The Energy and Resources Institute

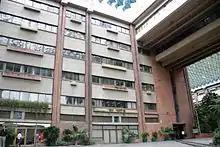
TERI Headquarters at the India Habitat Centre (IHC), Lodi Road, New Delhi

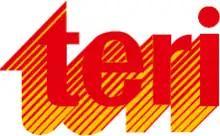
The Energy and Resources Institute logo.png

The Energy and Resources Institute (TERI) is a research institute in New Delhi that specializes in the fields of energy, environment and sustainable development. Established in 1974, it was formerly known as the Tata Energy Research Institute. As the scope of its activities widened, it was renamed The Energy and Resources Institute in 2003.